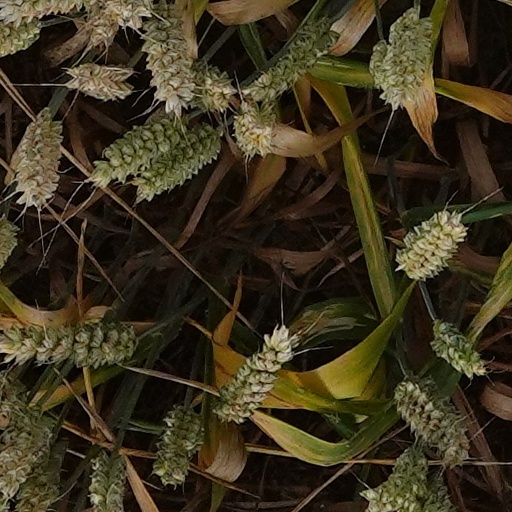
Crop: wheat